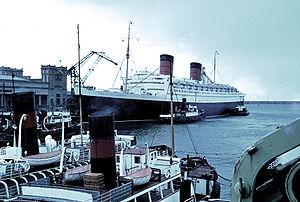
Le paquebot transatlantique Queen Elizabeth en escale à Cherbourg (Normandie, France) en juillet 1966.